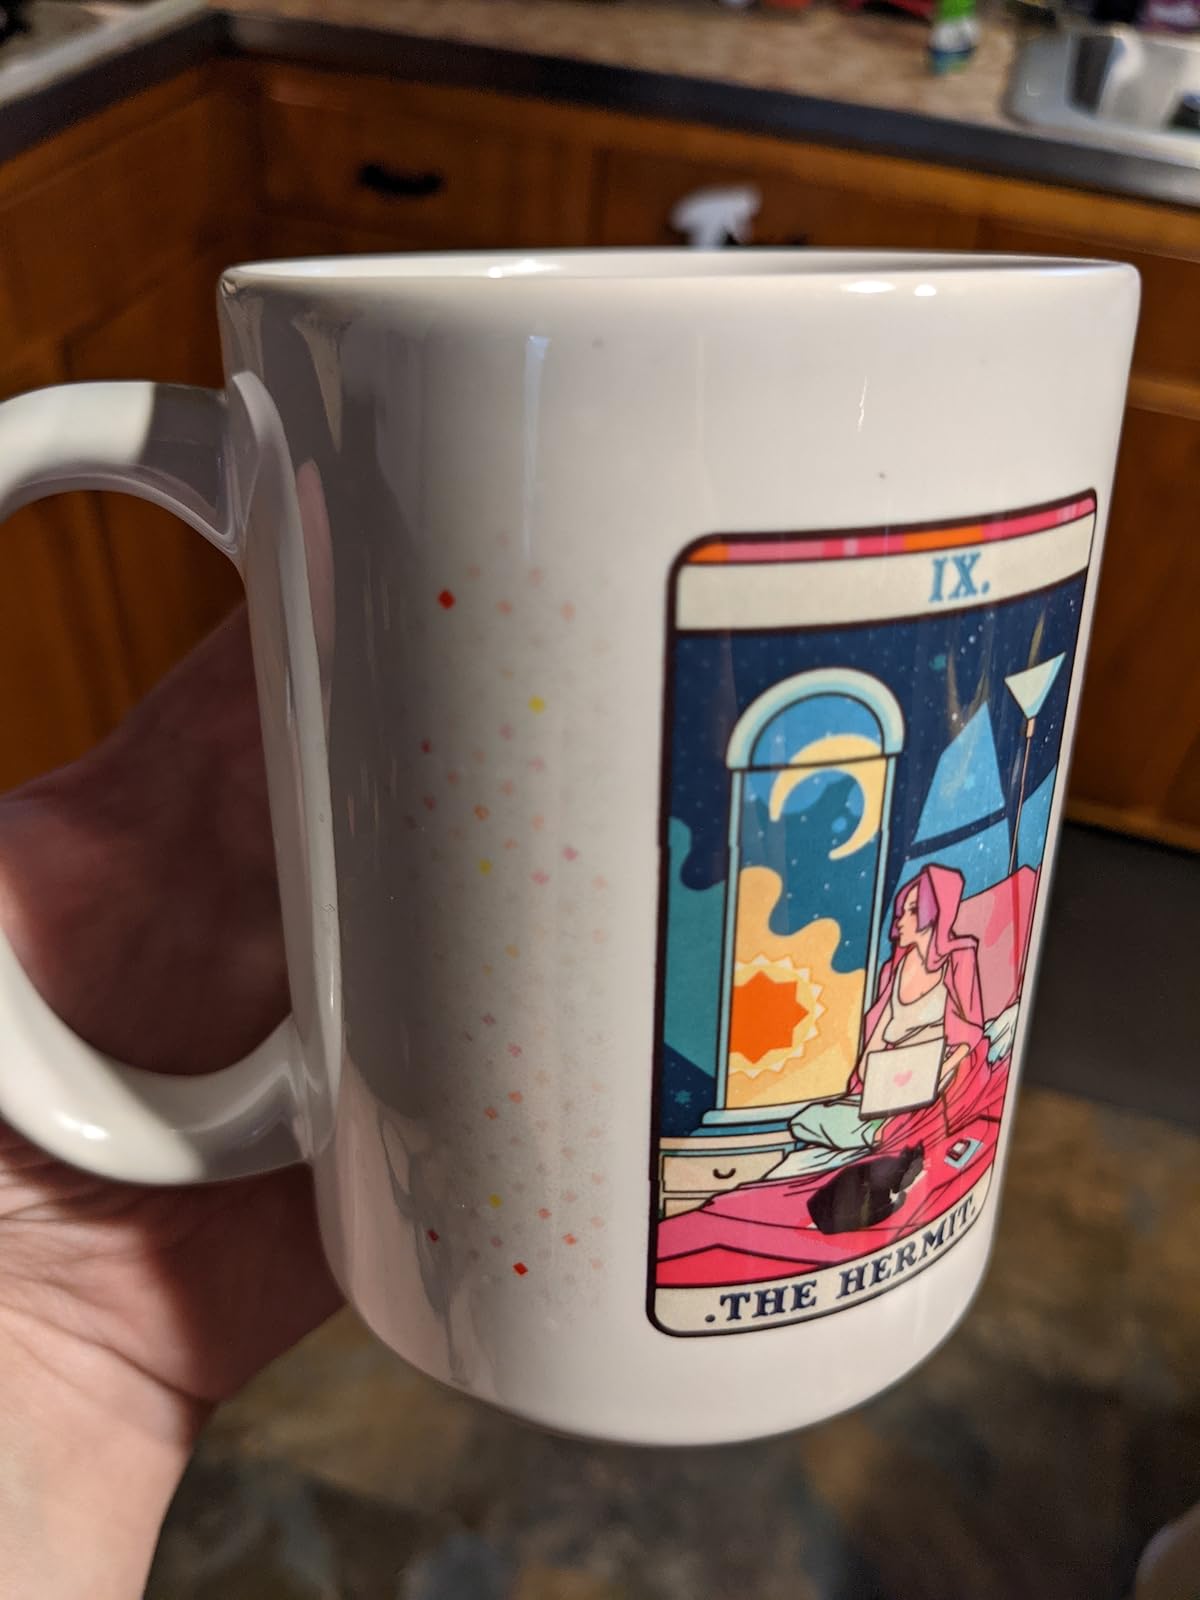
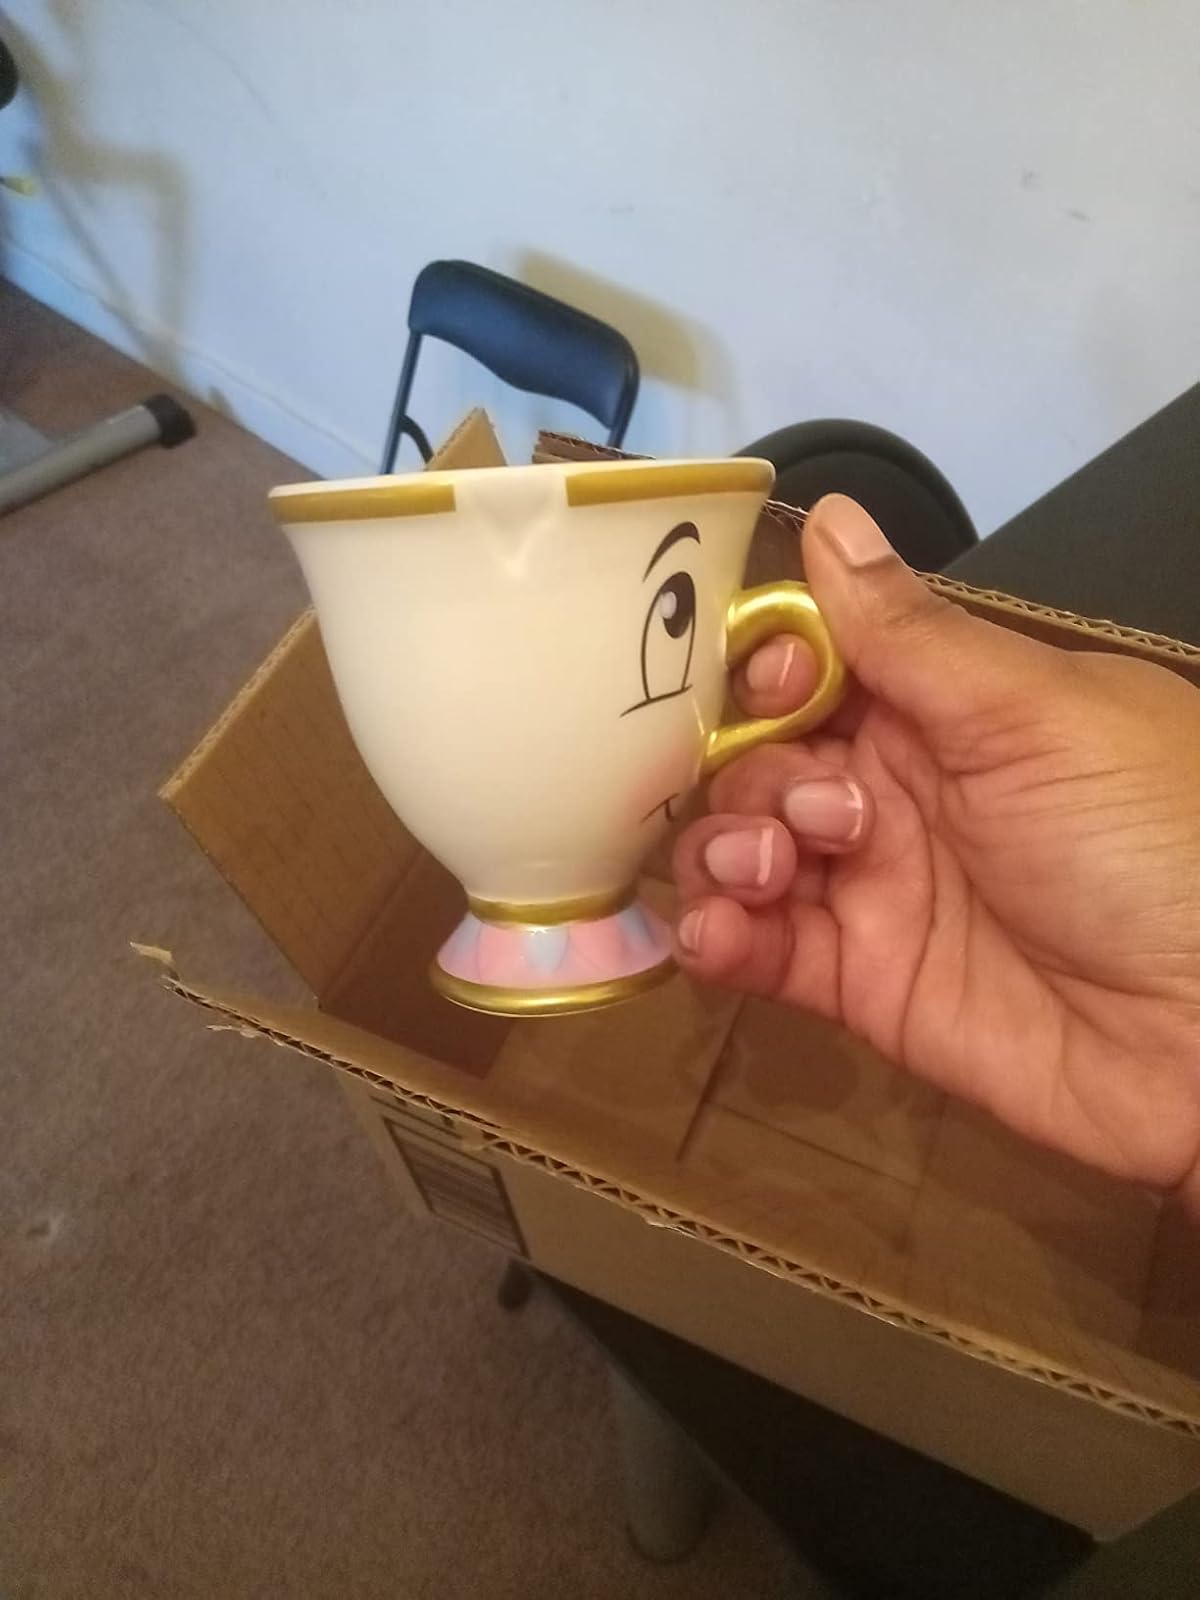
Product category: items_mug
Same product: no